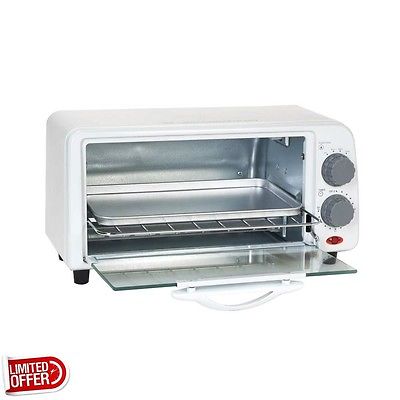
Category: toaster